Van Rhijn (crater)

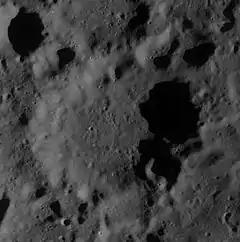
LRO image

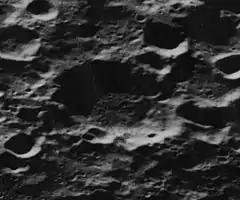
Oblique Lunar Orbiter 5 image

van Rhijn is an old lunar impact crater that is located on the far side of the Moon, in the northern hemisphere. It lies due south of the larger crater Störmer, and to the north-northeast of De Moraes.